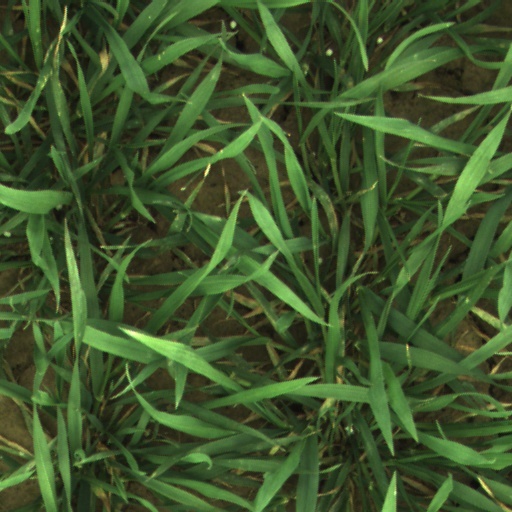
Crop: wheat